Plug-in electric vehicles in the Netherlands

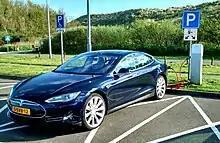
The Tesla Model S, released in the Dutch market in September 2013, is the country's top selling all-electric car ever, with 5,681 units registered at the end of October 2016.

The monthly record for plug-in car sales was surpassed one more time in November 2013, with 5,225 plug-in electric cars sold. Plug-in electric car sales also captured a record market share of 12.8% of monthly new car sales. In addition, another record was set in November 2013, when for the first time in the Netherlands a plug-in electric vehicle was listed as the top selling new car that month. That record was set by the Mitsubishi Outlander P-HEV with 2,736 units sold, which represented a market share of 6.8% of all the new cars sold that month.